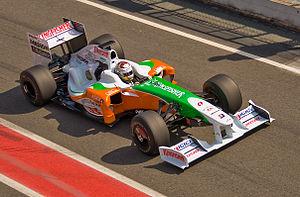
Adrian Sutil est un pilote automobile allemand né le 11 janvier 1983 à Starnberg. Il a débuté en championnat du monde de Formule 1 en 2007 au sein de l'écurie Spyker F1 Team, écurie novice créée à la suite du rachat de l'équipe Midland F1 Racing pour laquelle il avait ponctuellement officié en 2006 en tant que pilote d'essais.